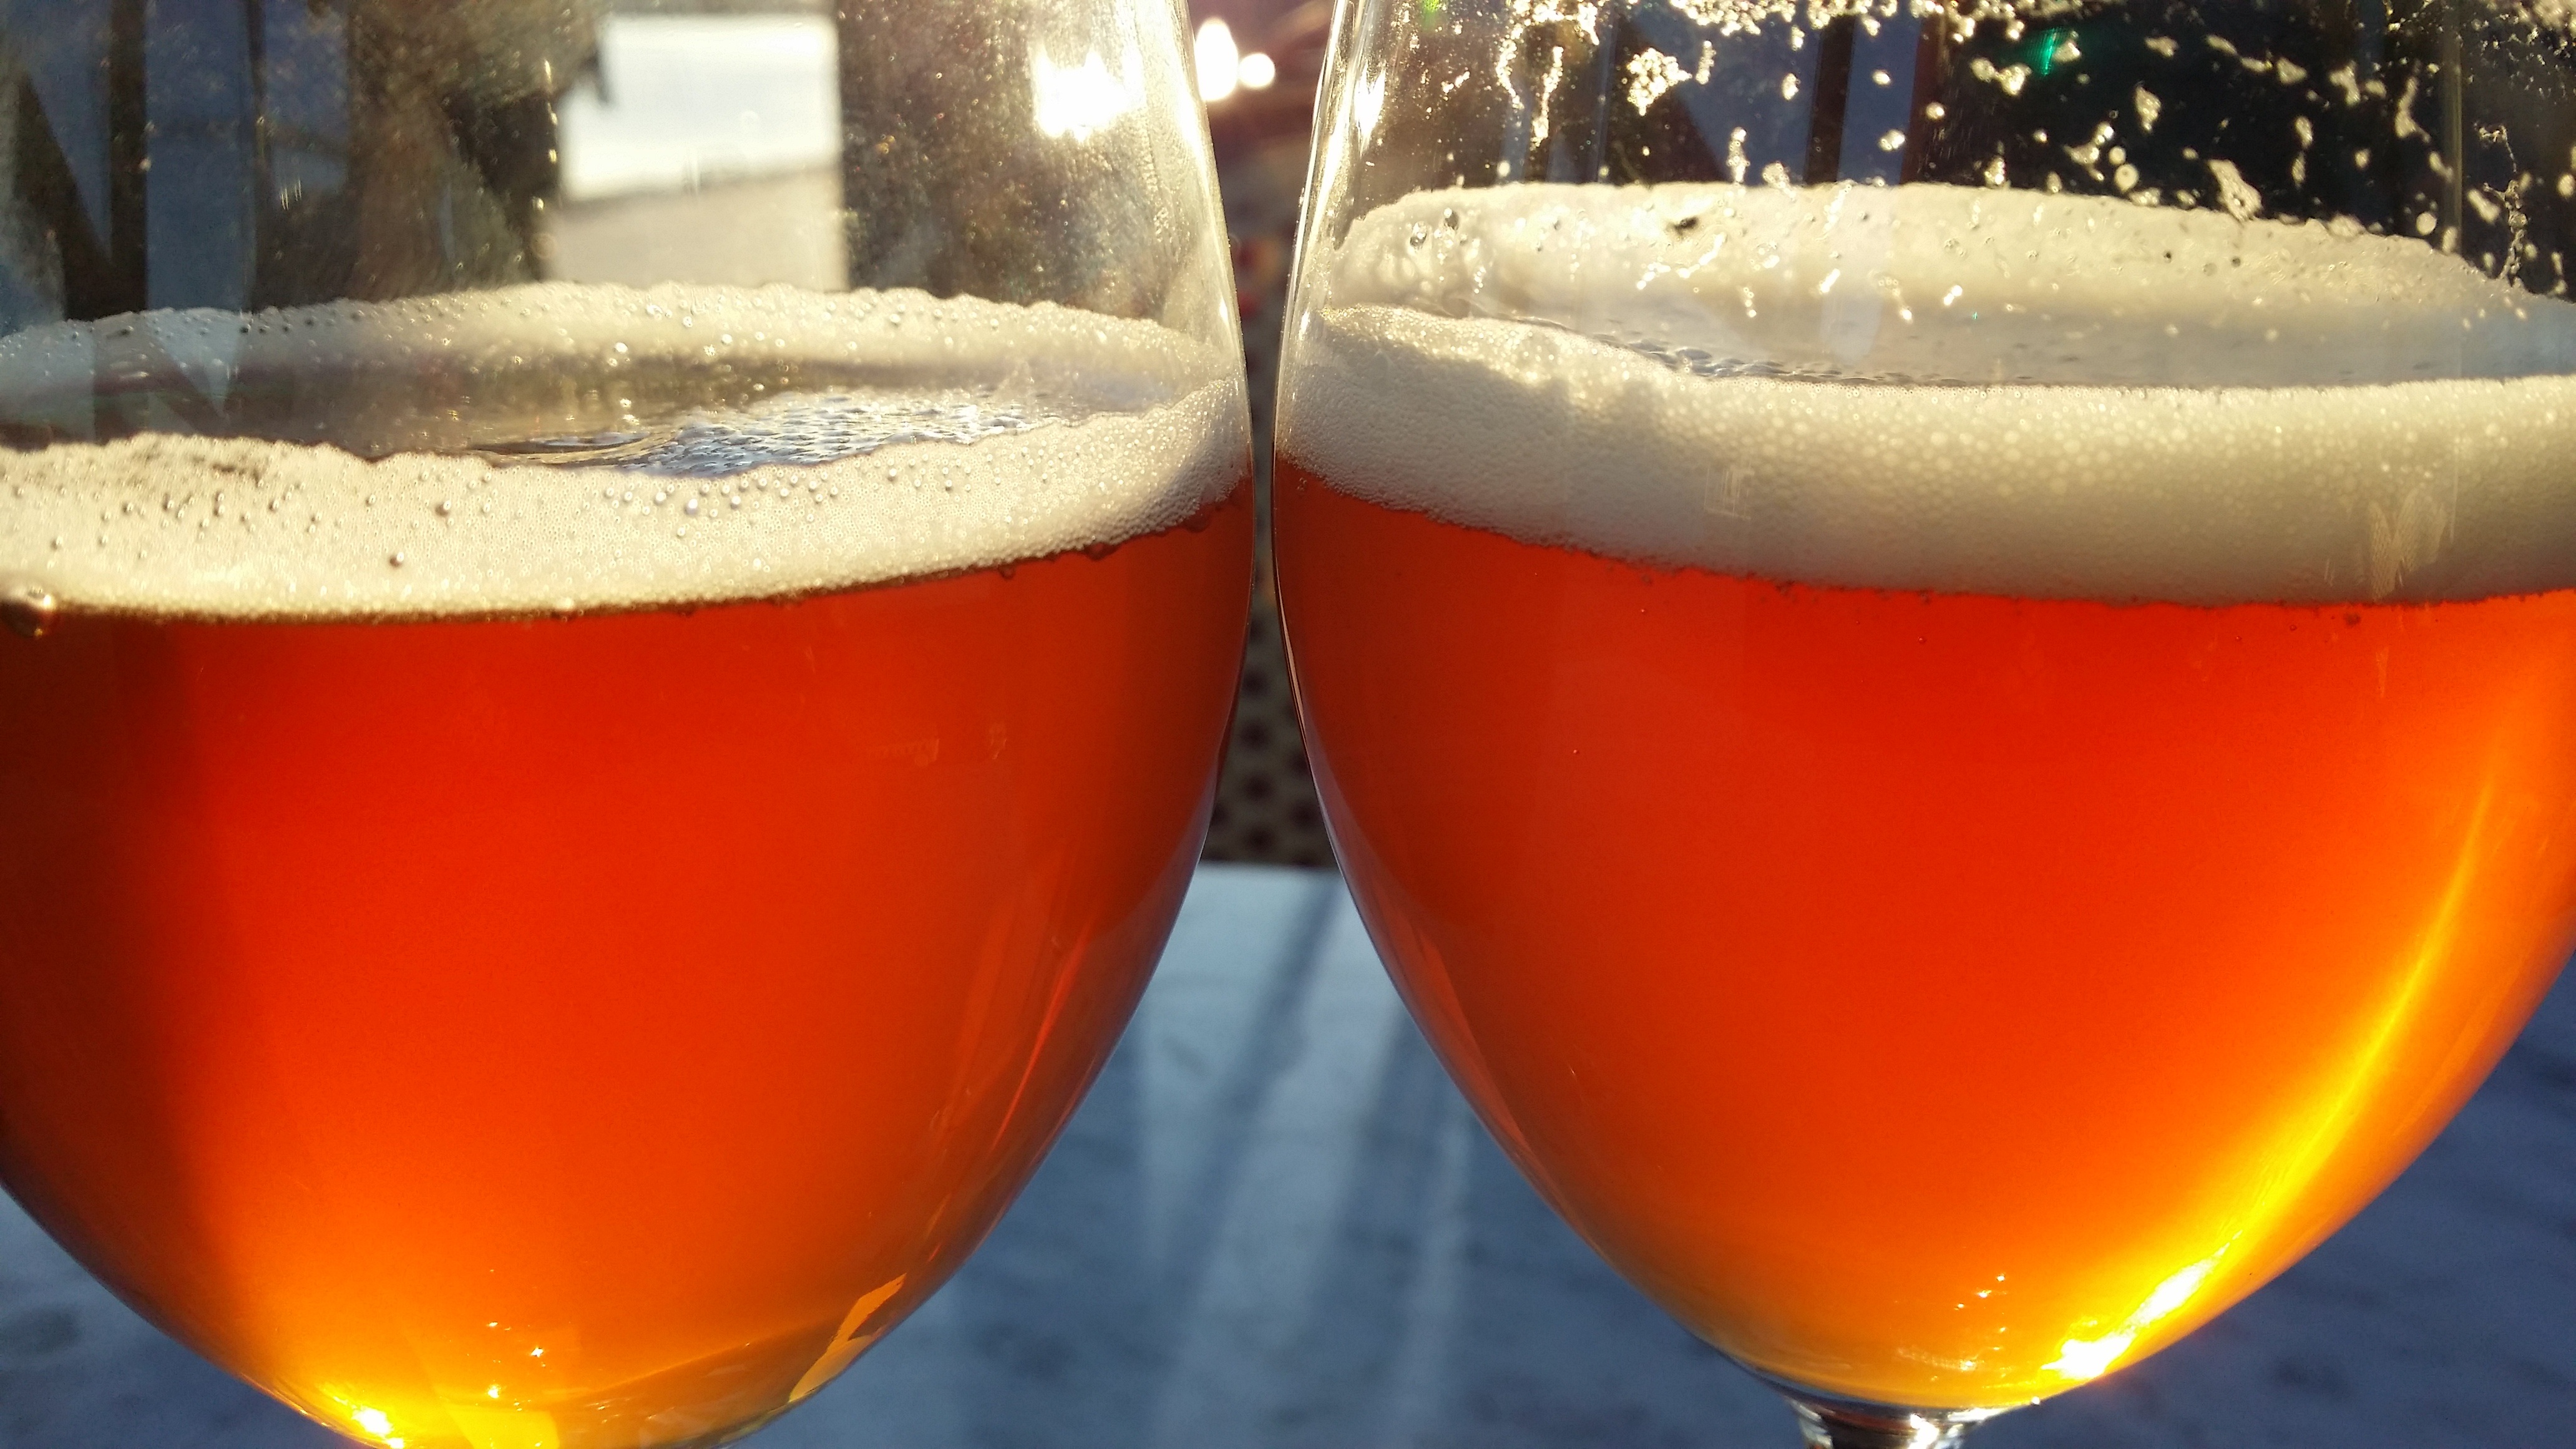
foam, bowl, drink, beer, alcohol, cocktail, alcoholic beverage, beer glass